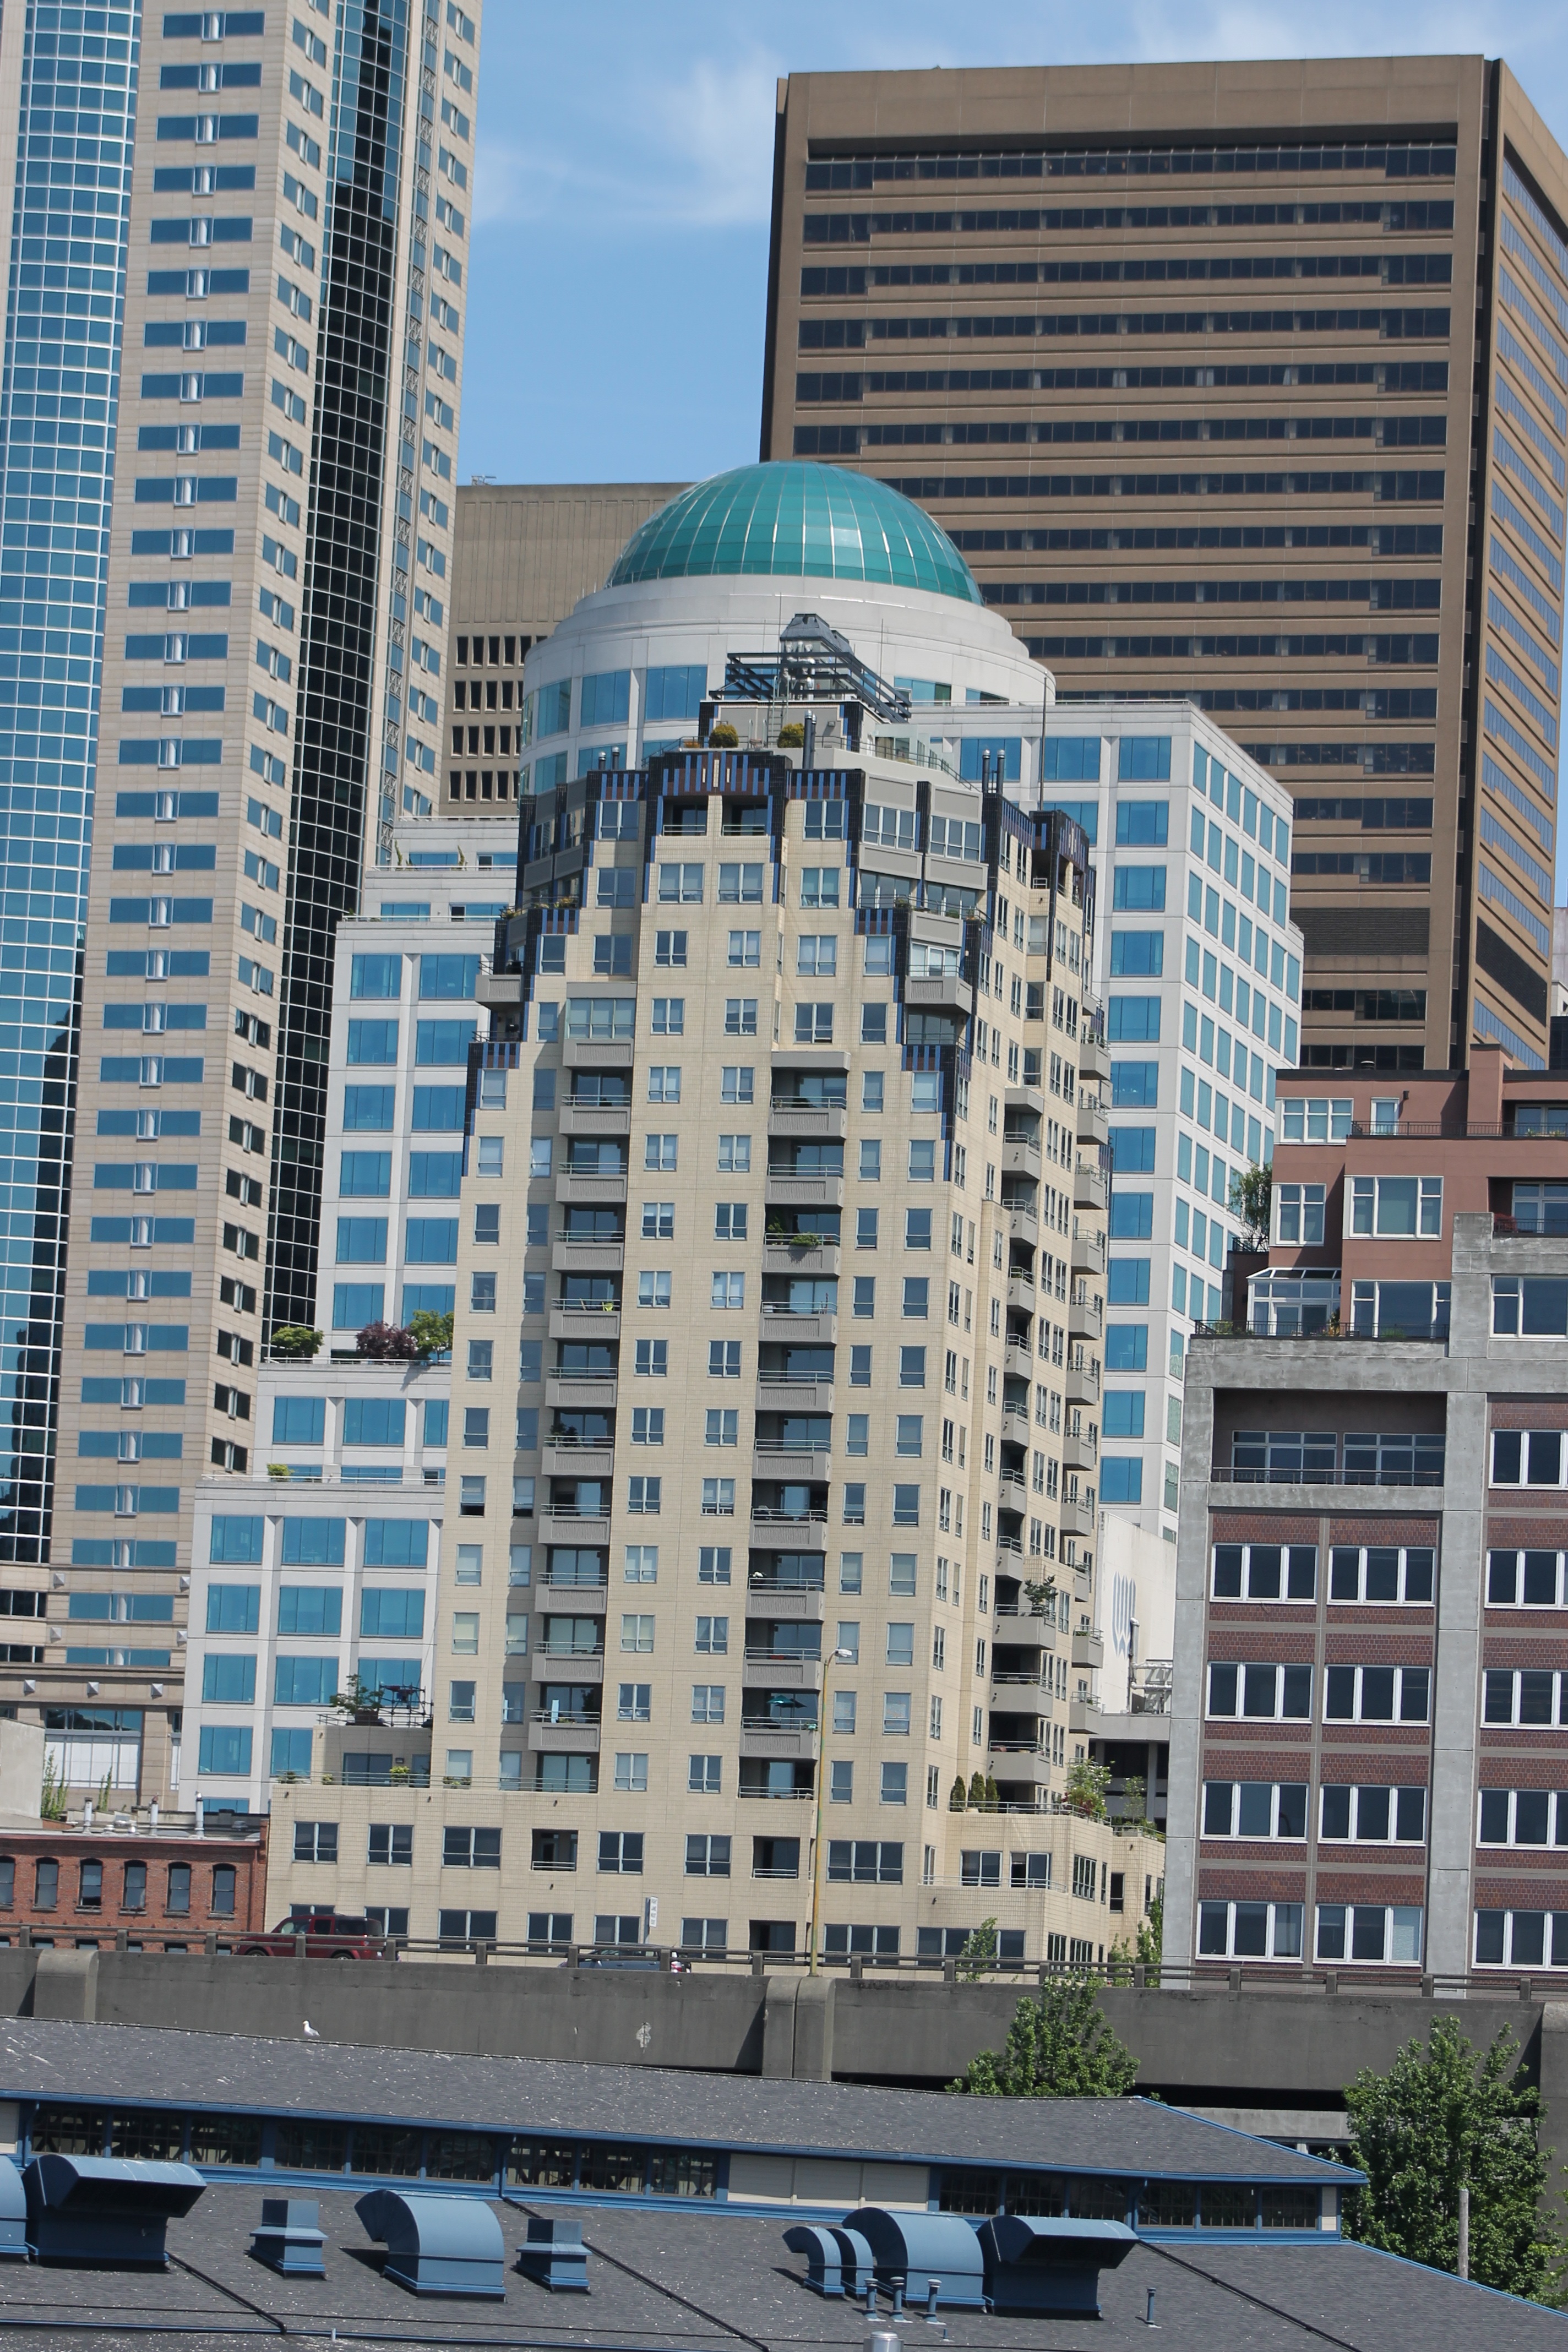
architecture, skyline, building, city, skyscraper, cityscape, downtown, tower, landmark, facade, tower block, washington, seattle, headquarters, metropolis, condominium, neighbourhood, high rises, urban area, residential area, human settlement, metropolitan area